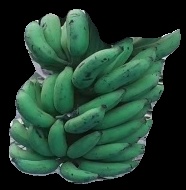
Variety: elakki-bale
Grade: grade3